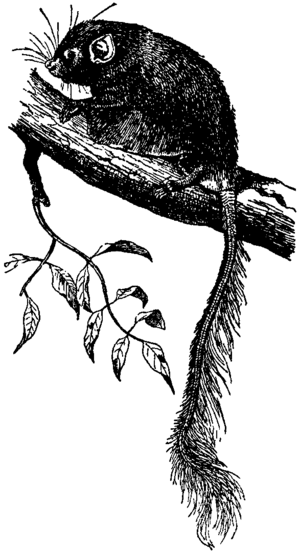
Idiurus zenkeri est une espèce d'Anomalures nains, des mammifères rongeurs de la famille des Anomalurinae. C'est le zoologiste allemand Paul Matschie qui l'a créée l'espèce 1894. C'est une espèce arboricole qui fait partie des écureuils volants d'Afrique centrale.
Les Anomalures nains sont un genre de mammifères rongeurs de la famille des Anomaluridae. C'est le zoologiste allemand Paul Matschie qui a créé en 1894 ce genre qui comprend deux espèces d'écureuils volants nains d'Afrique.